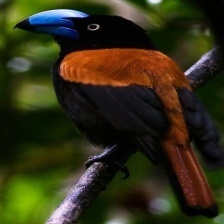
Species: HELMET VANGA
Scientific name: EURYCEROS PREVOSTII